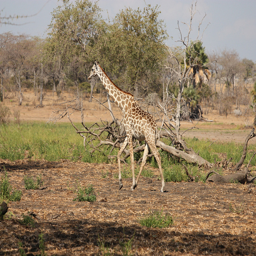
A giraffe is walking along in a field.
A giraffe walking through an open field in the desert.
a big giraffe that is walking around in a field
A tall giraffe walking through a field of sparse grass.
Solo giraffe running across dry grass and tree terrain.